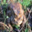
Label: frog